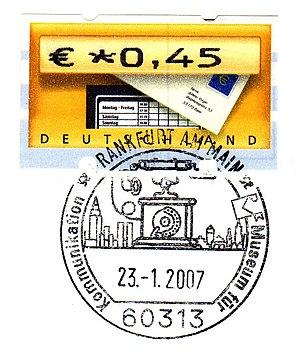
Un timbre de distributeur est un timbre-poste émis par une automate qui imprime la valeur faciale selon la demande du consommateur.